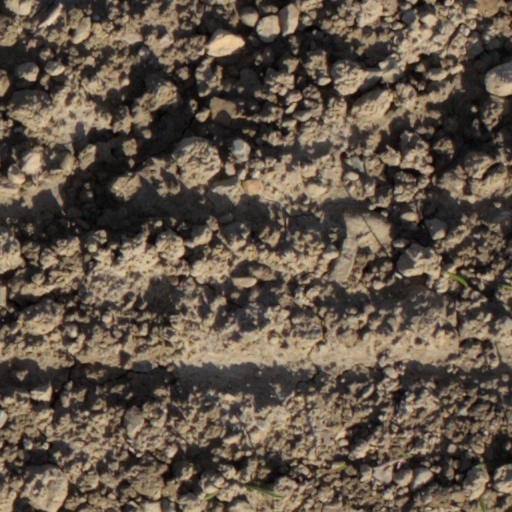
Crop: wheat